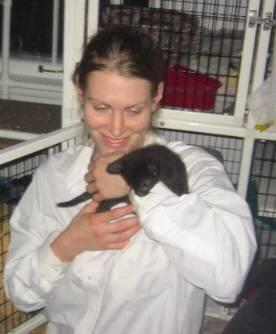
cat